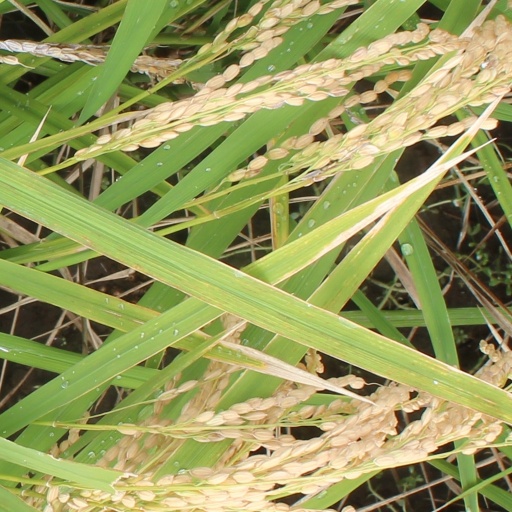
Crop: rice